Invest Europe

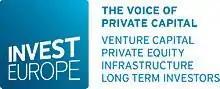
Invest Europe logo

Formed in 1983 as the European Private Equity and Venture Capital Association (EVCA), it rebranded as Invest Europe on 1 October 2015.